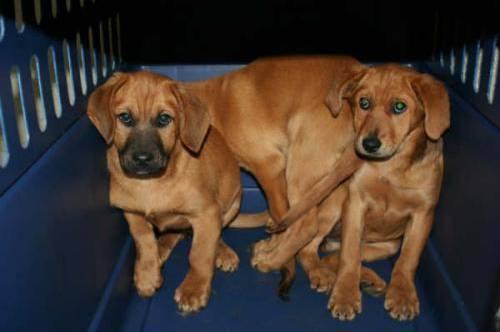
dog